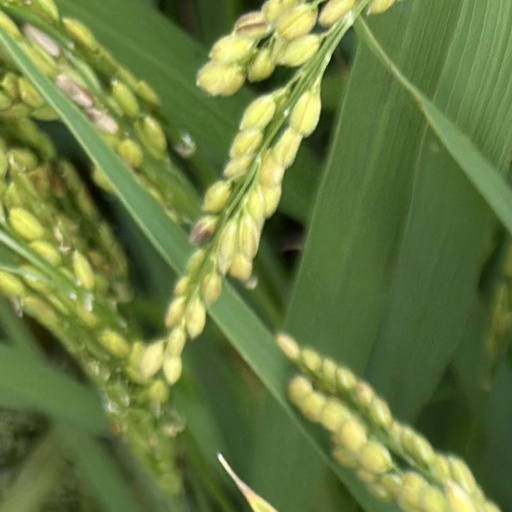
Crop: rice